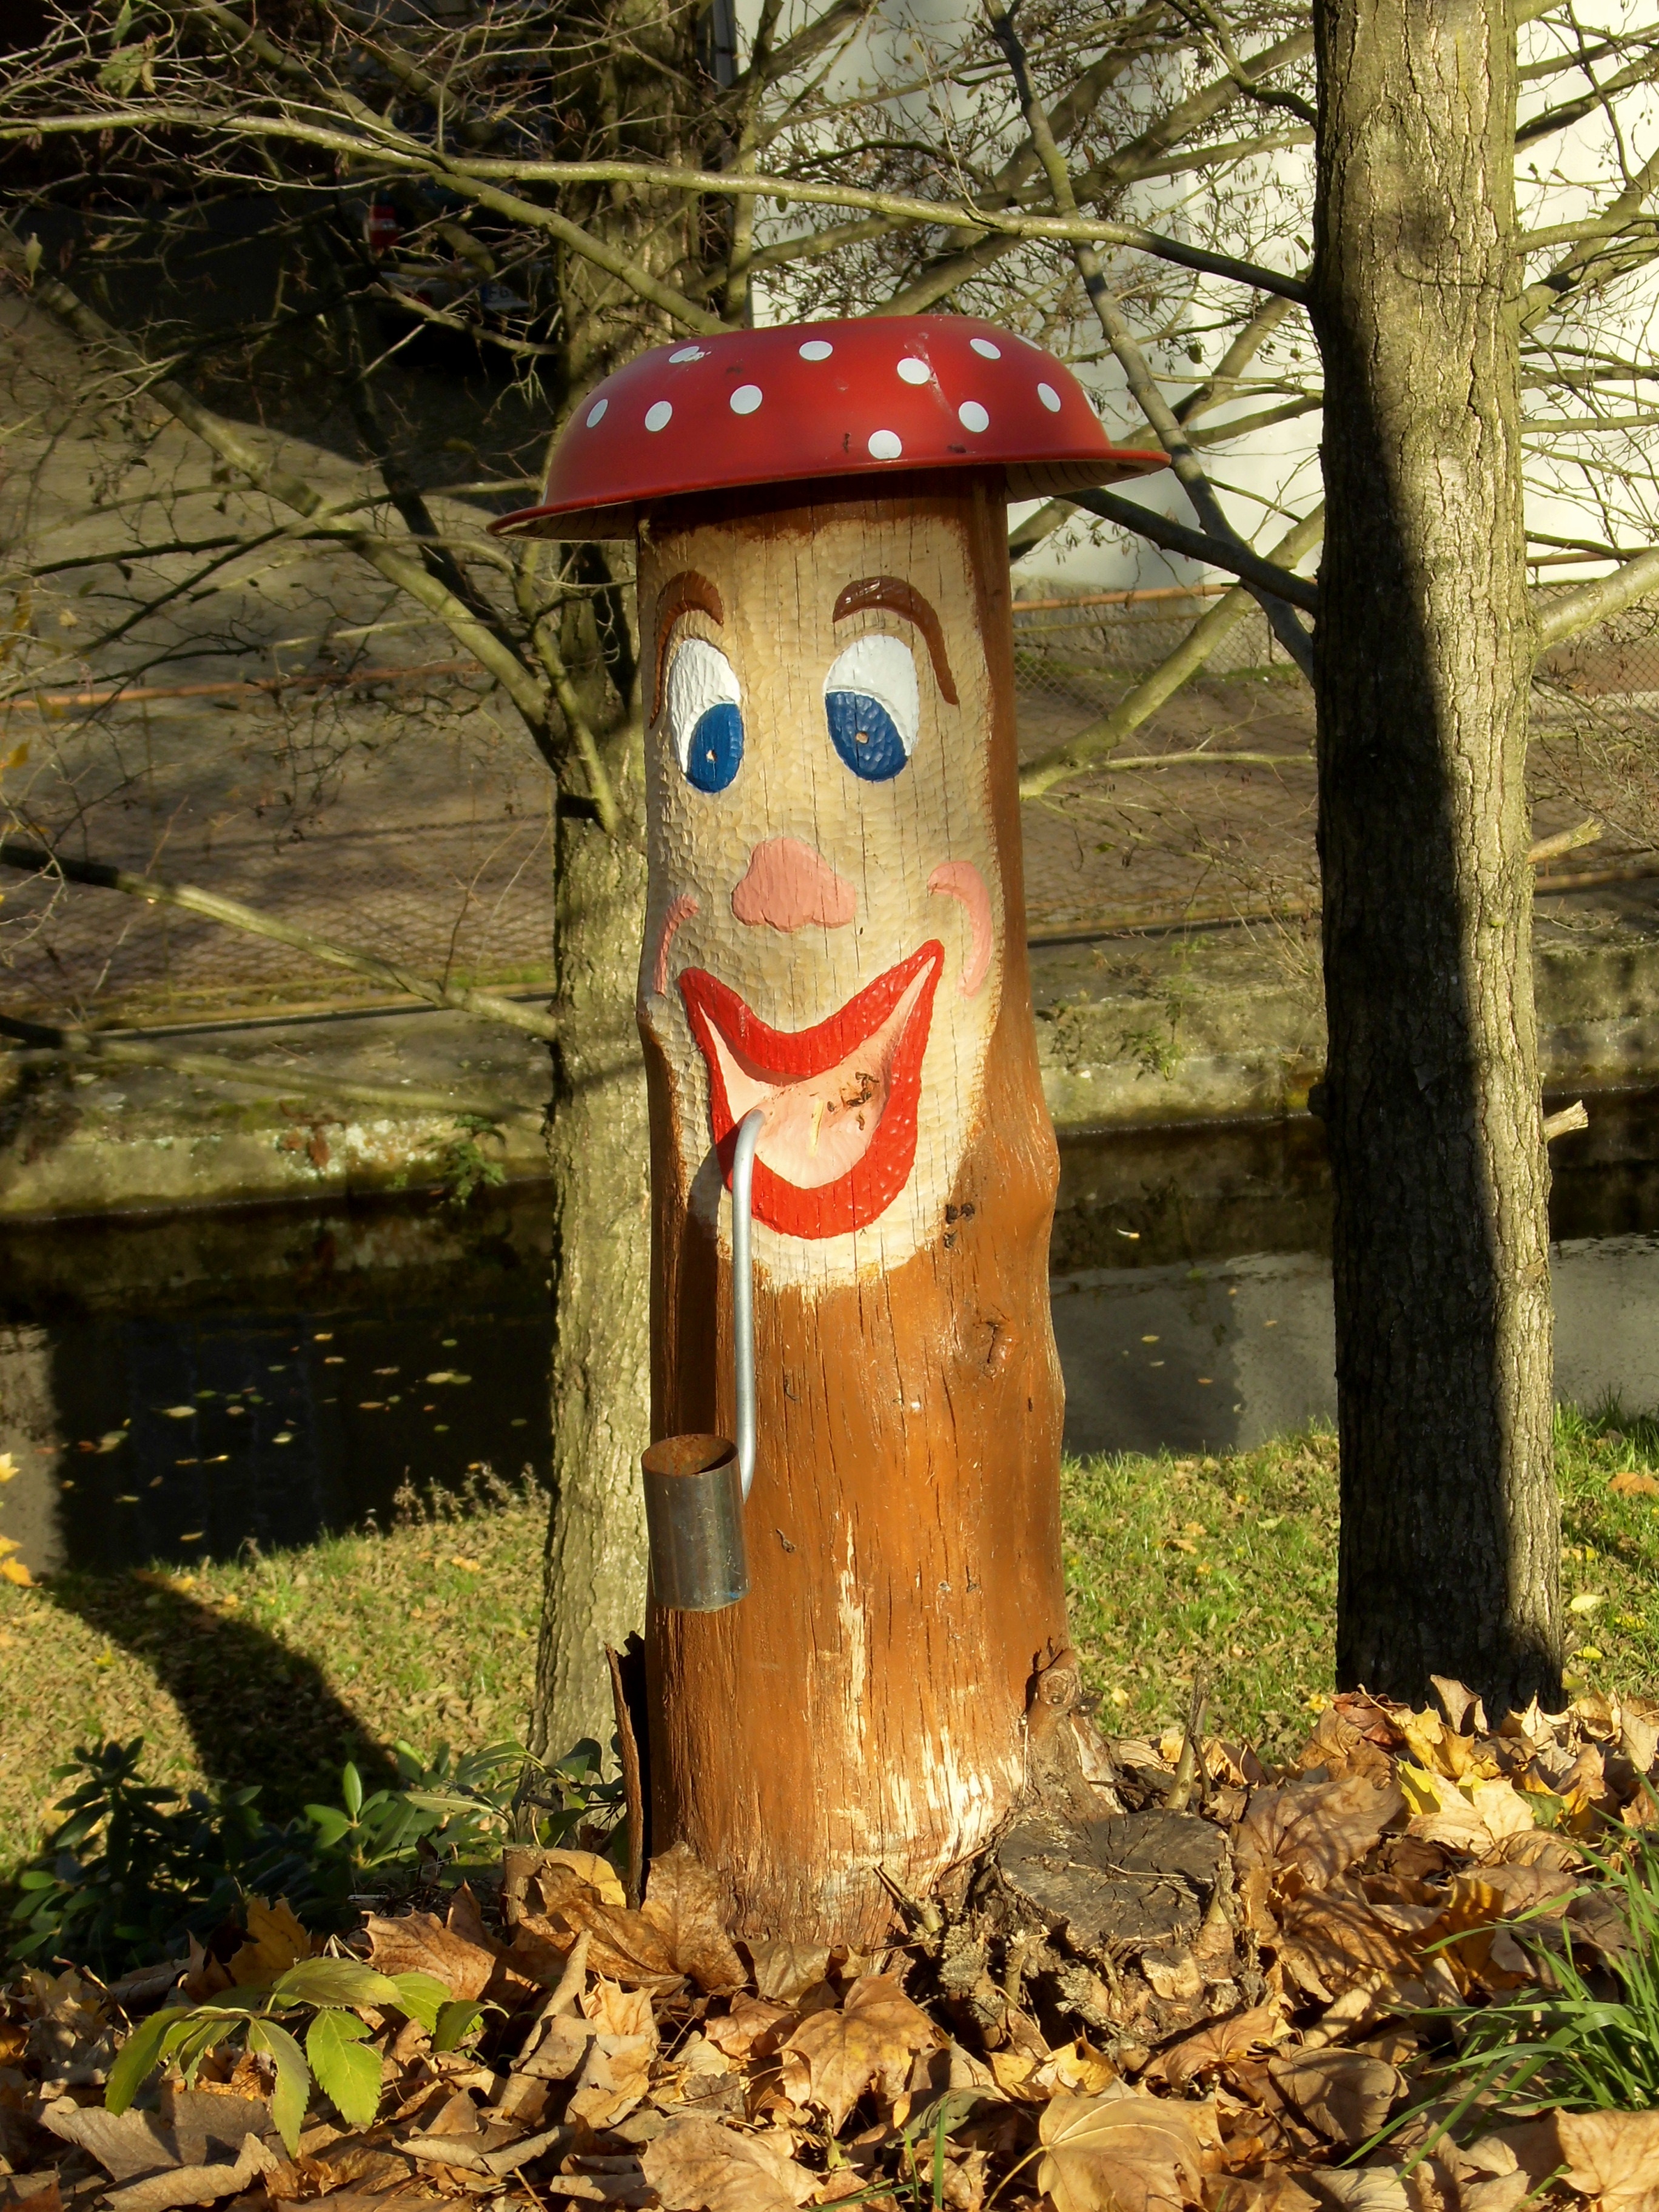
tree, wood, flower, statue, log, autumn, hat, agriculture, garden, season, face, sculpture, art, painted, ashtray, smoking island